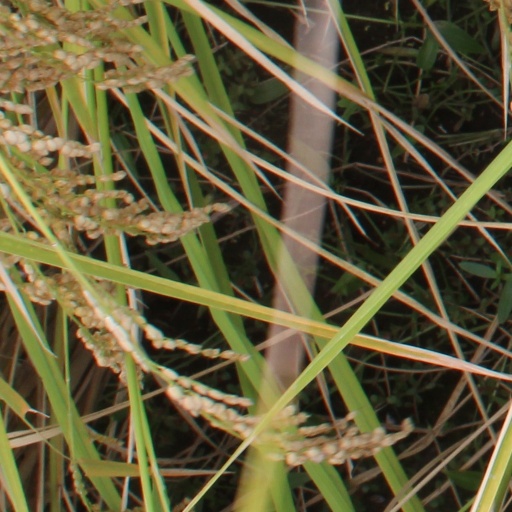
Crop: rice